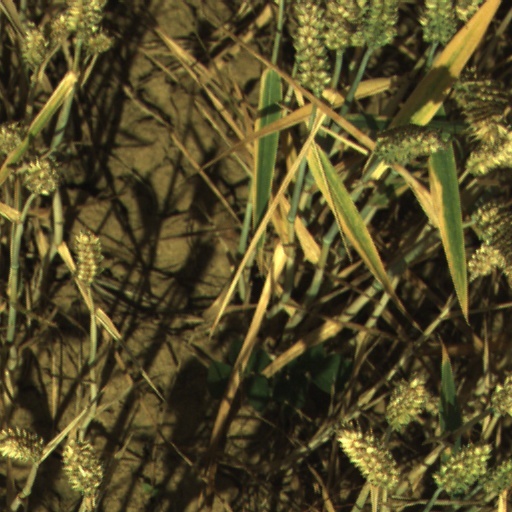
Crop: wheat